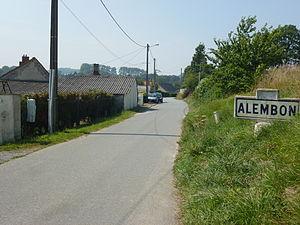
Alembon est une commune française située dans le département du Pas-de-Calais en région Hauts-de-France.